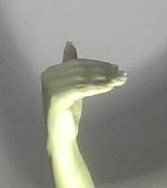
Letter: khaa